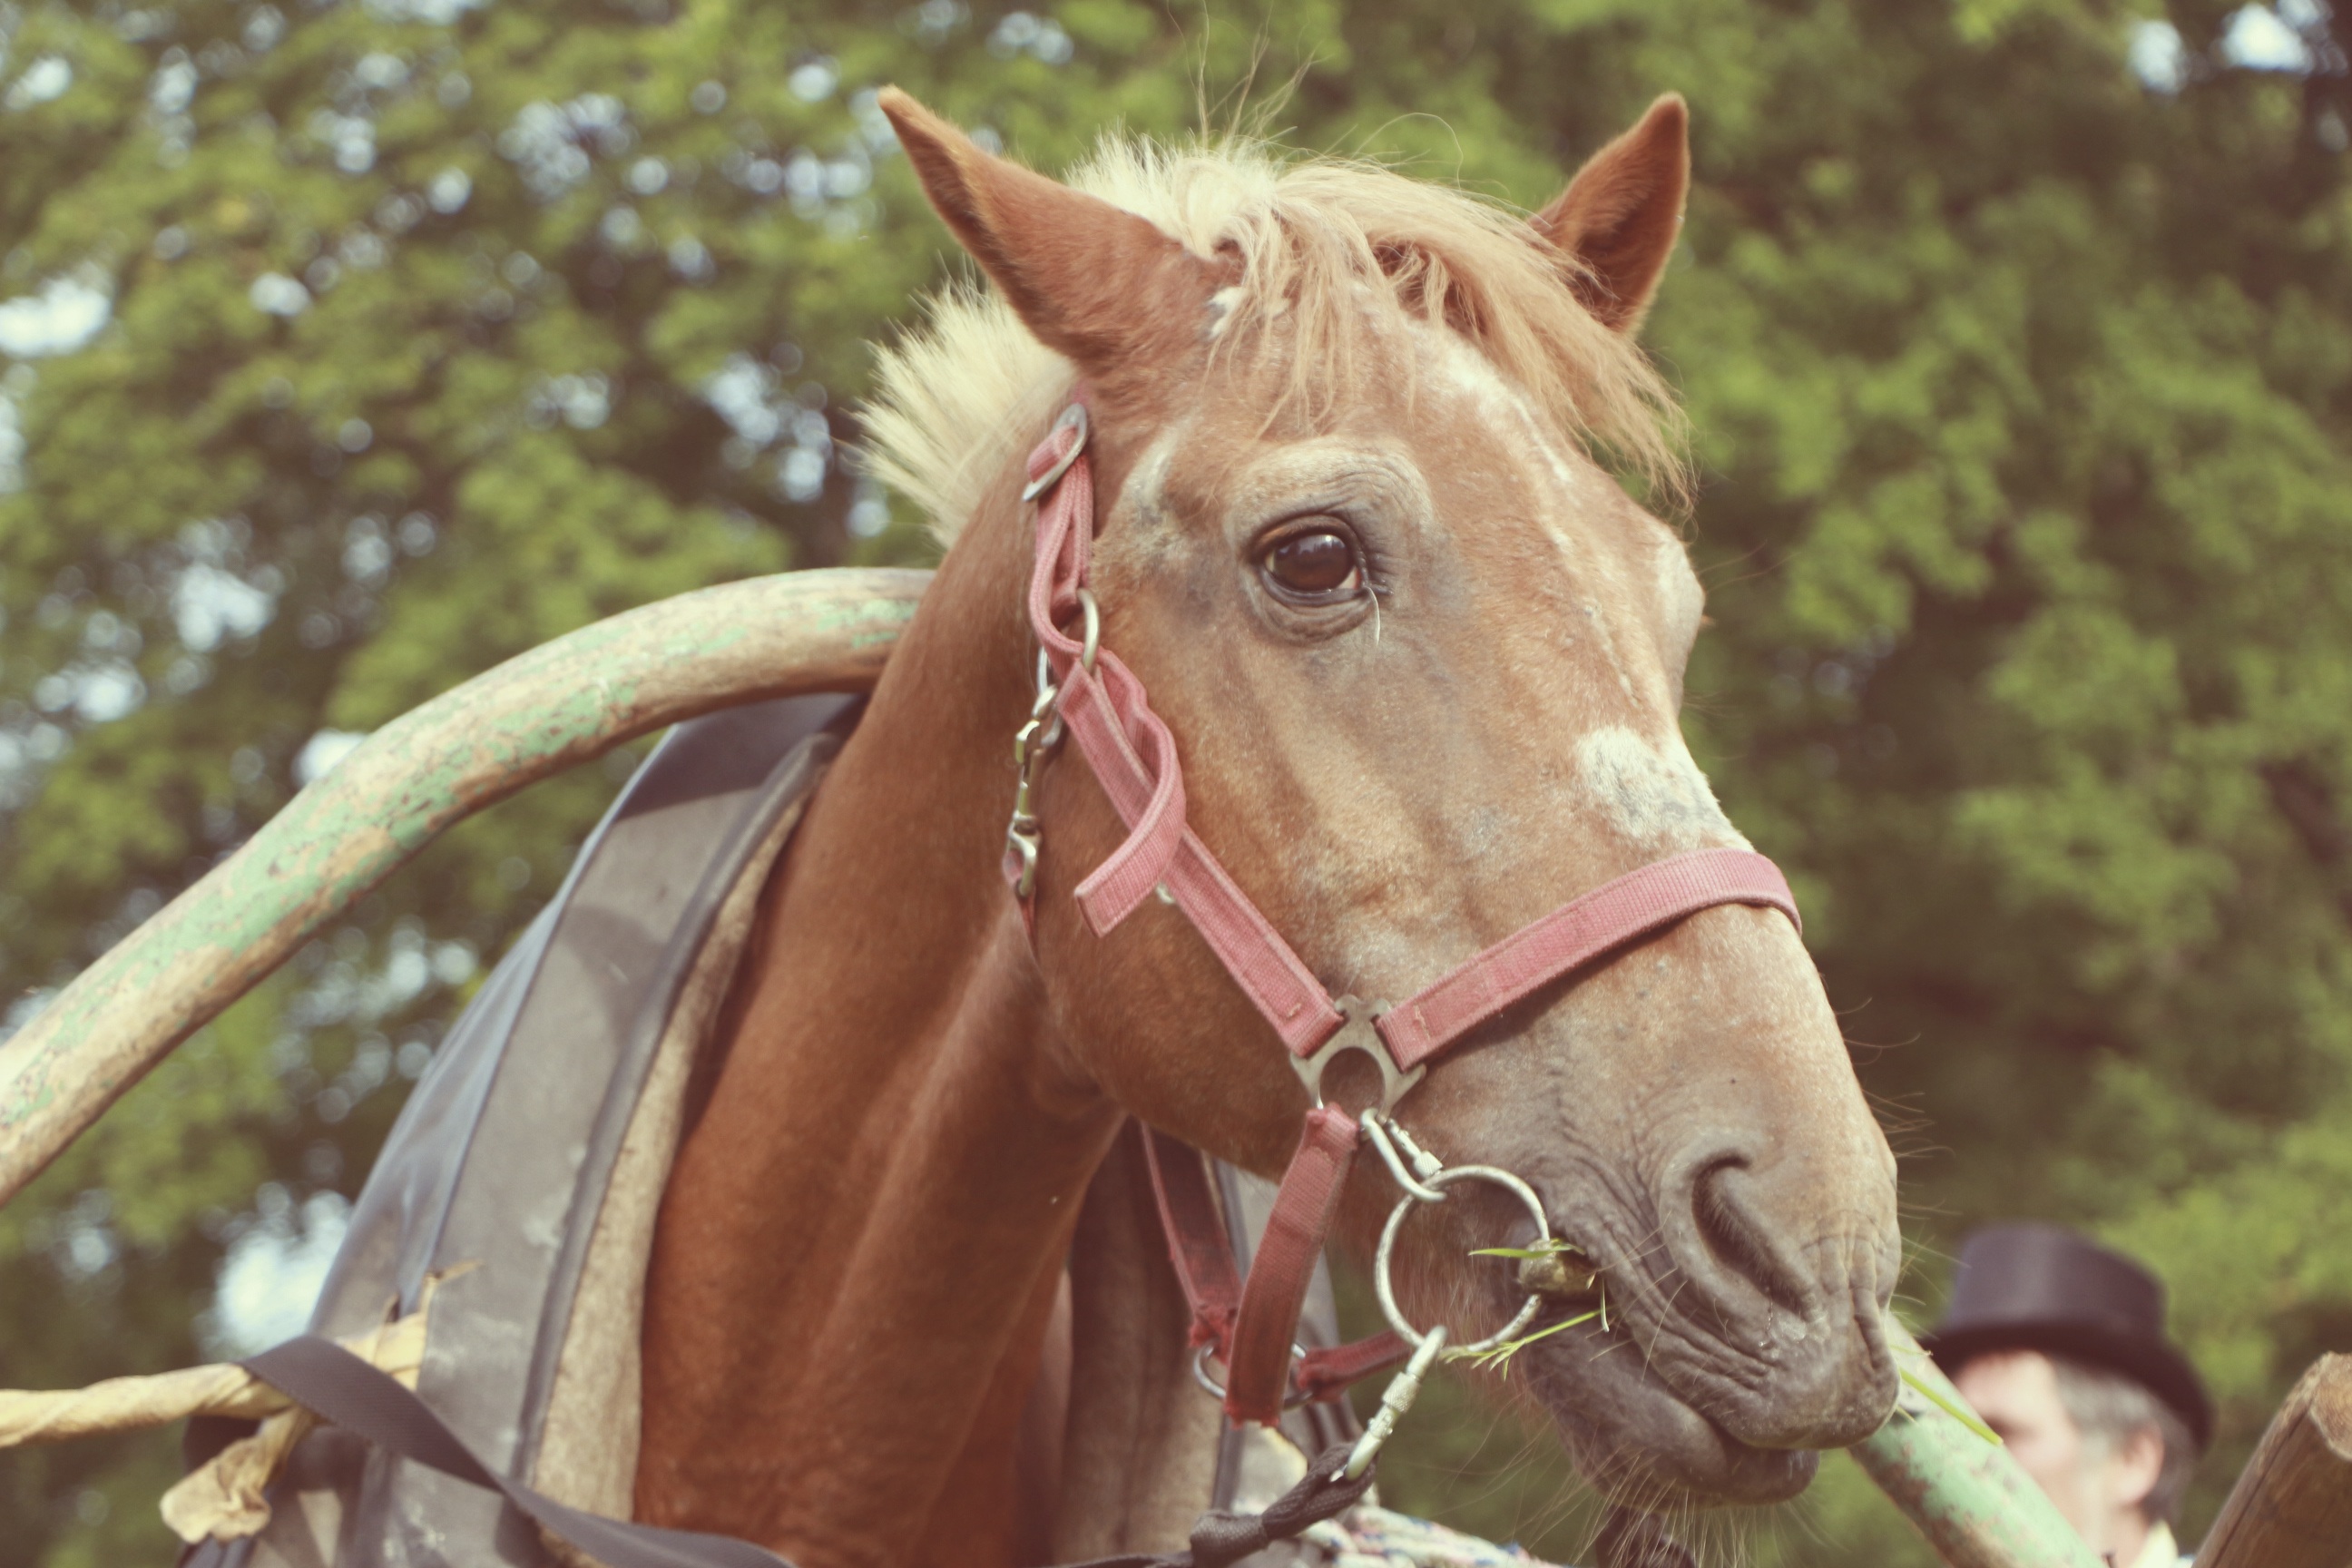
vintage, portrait, horse, rein, mammal, stallion, mane, bridle, mare, halter, pack animal, brown horse, horse like mammal, mustang horse, horse tack